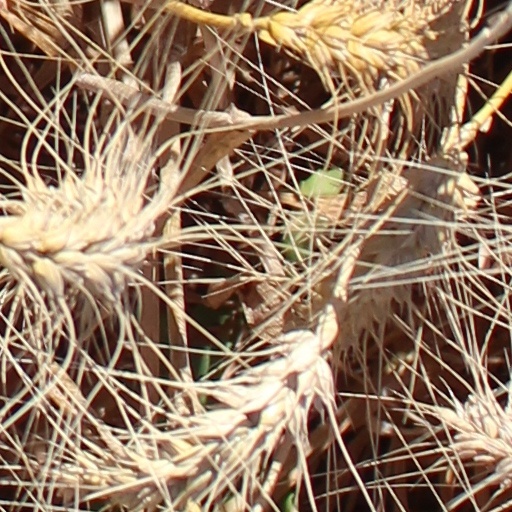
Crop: wheat